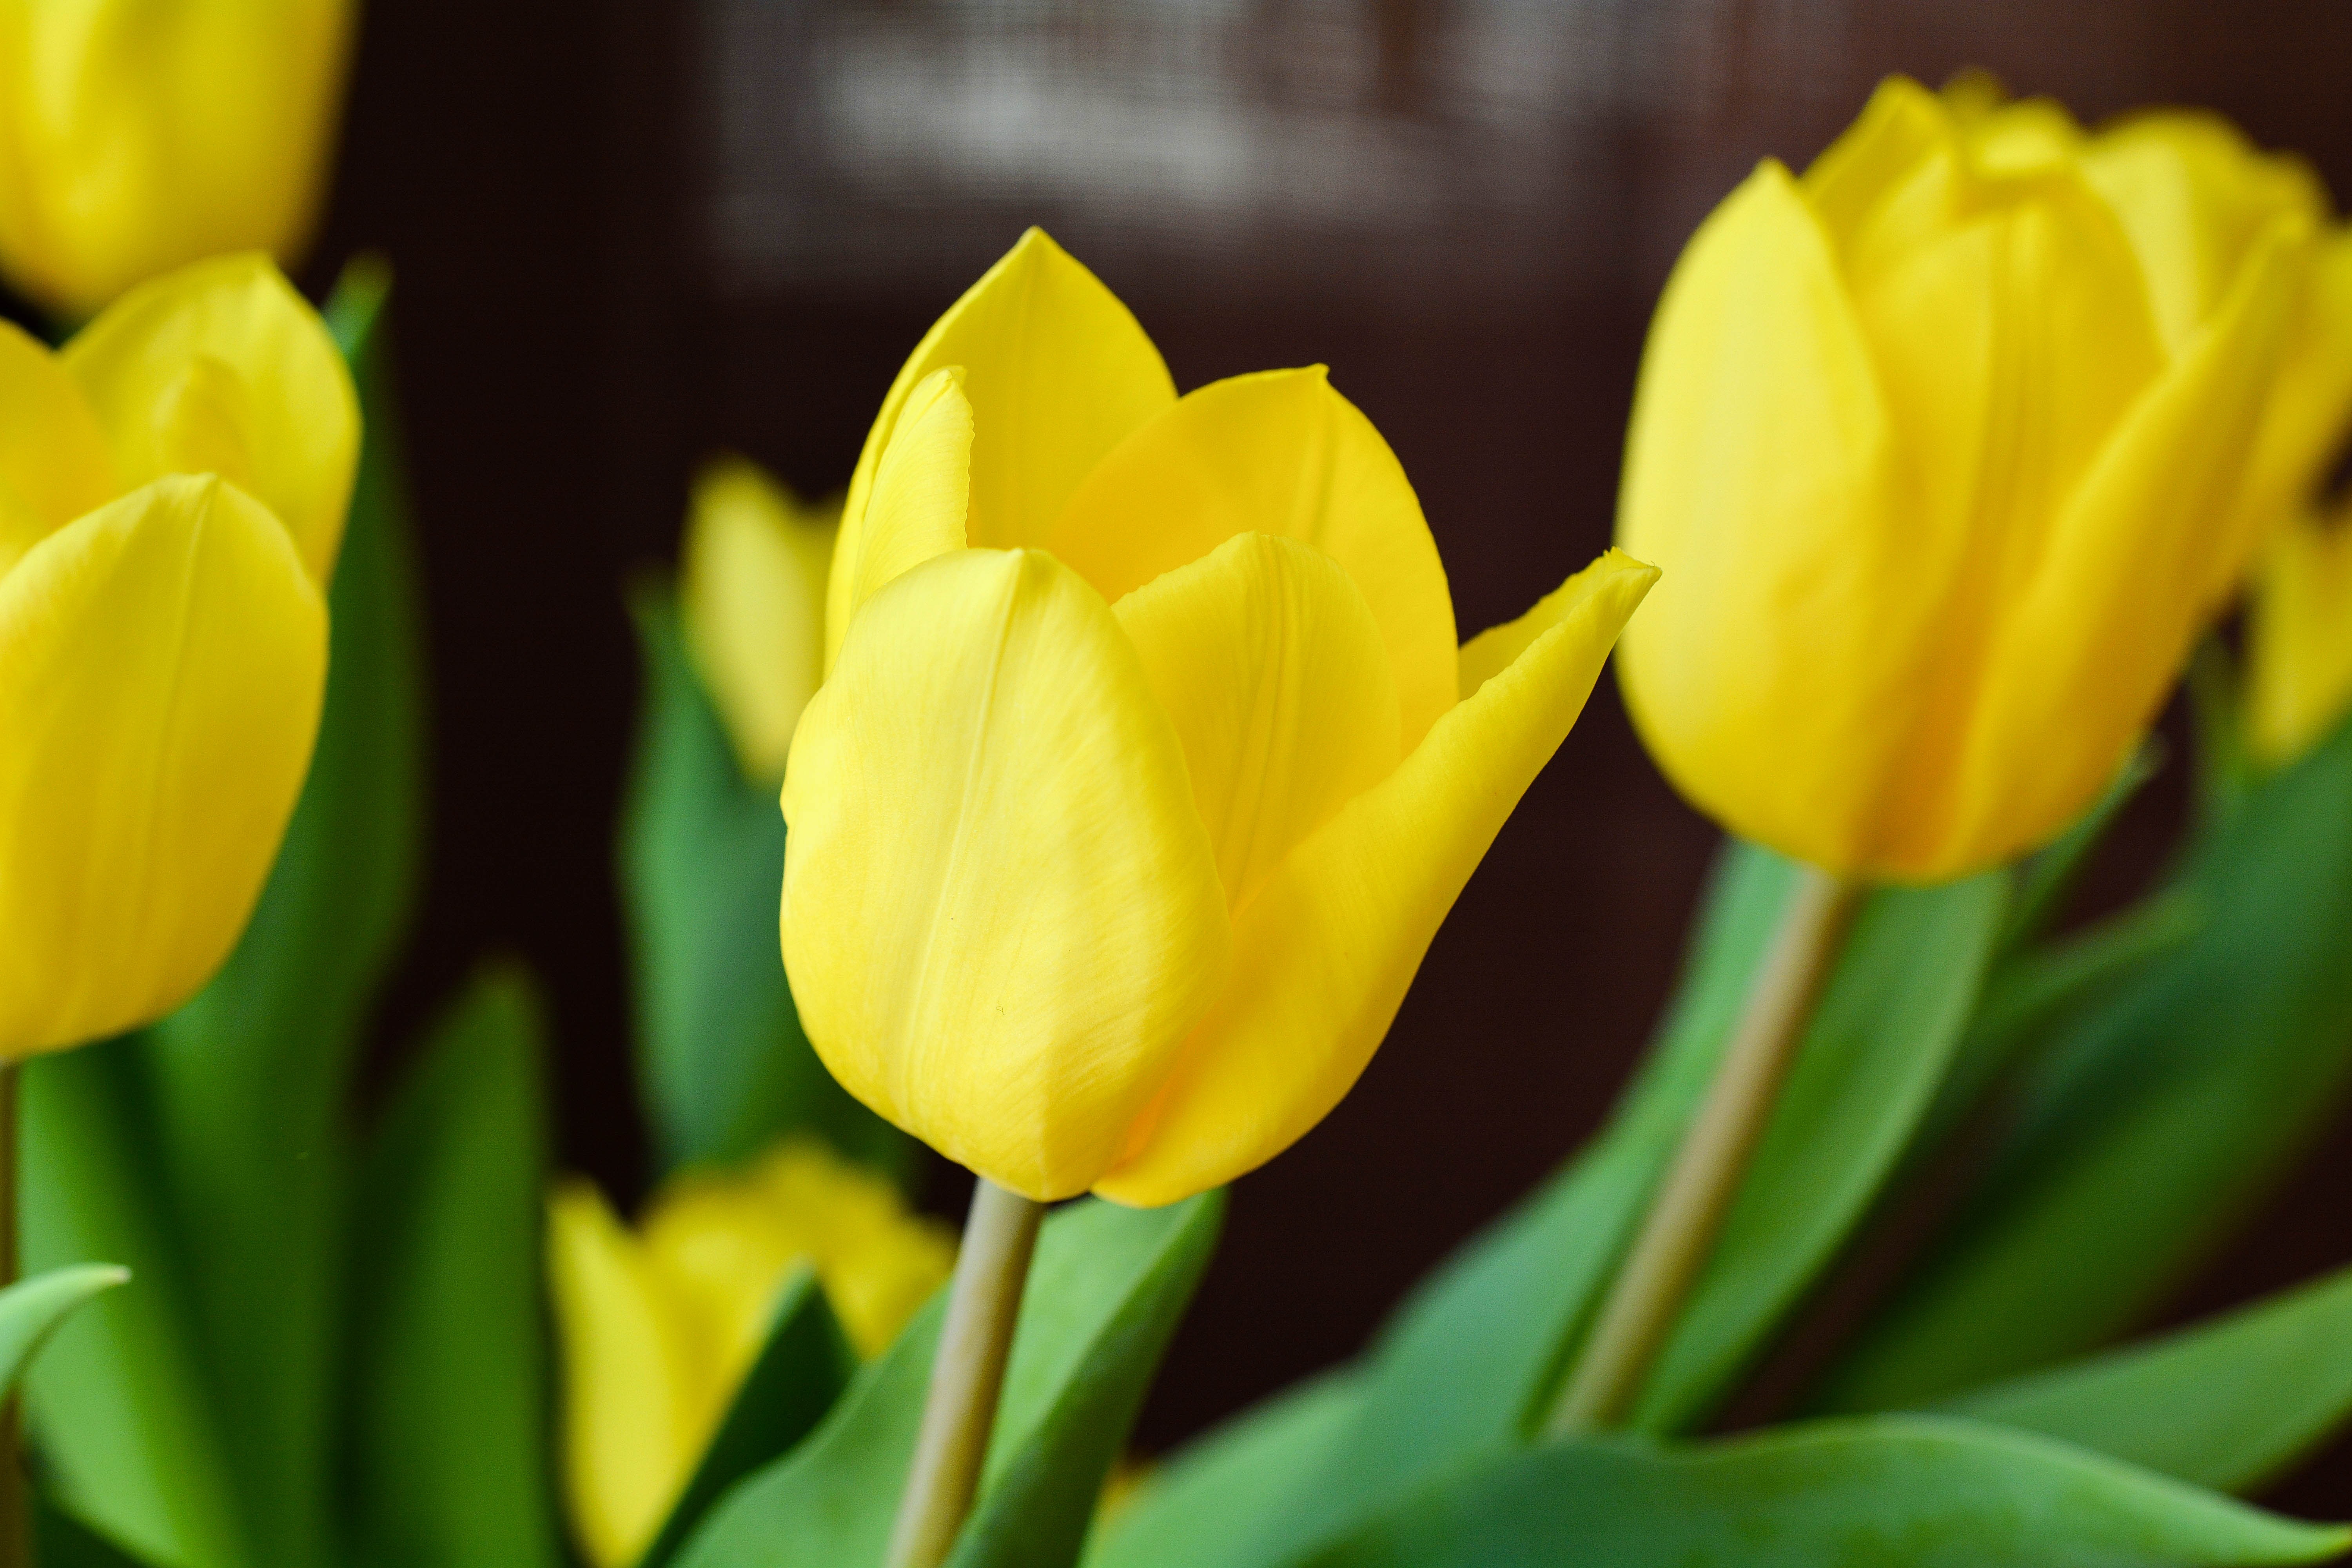
plant, flower, petal, tulip, yellow, close, flora, flowers, tulips, yellow flowers, spring flower, macro photography, flowering plant, schnittblume, lily family, plant stem, land plant